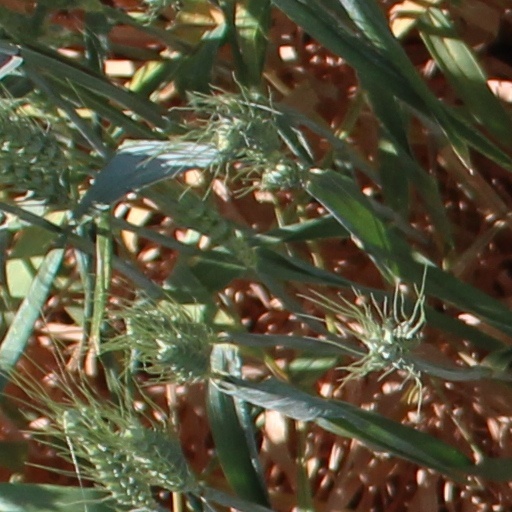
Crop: wheat